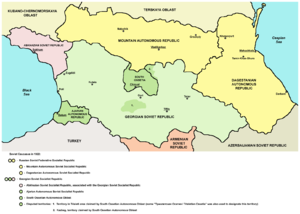
La république socialiste soviétique autonome du Daghestan est une république socialiste soviétique autonome de l'Union soviétique. Cette entité montagneuse était connue pour abriter plus de trente nationalités ou groupes ethniques.
L'oblast autonome d'Ossétie du Sud, en géorgien : სამხრეთ ოსეთის ავტონომიური ოლქი, était un oblast autonome de l'Union soviétique créé au sein de la RSS de Géorgie le 20 avril 1922.